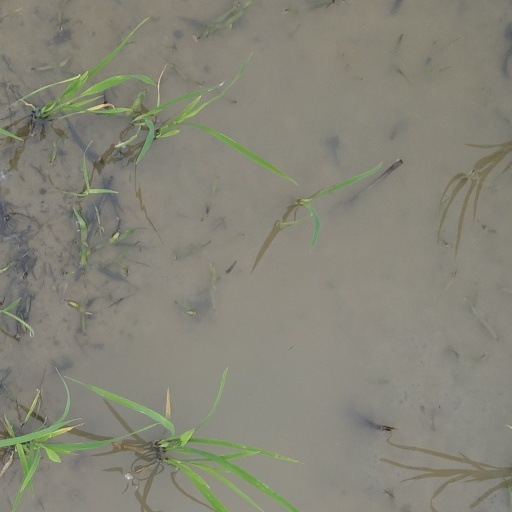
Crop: rice